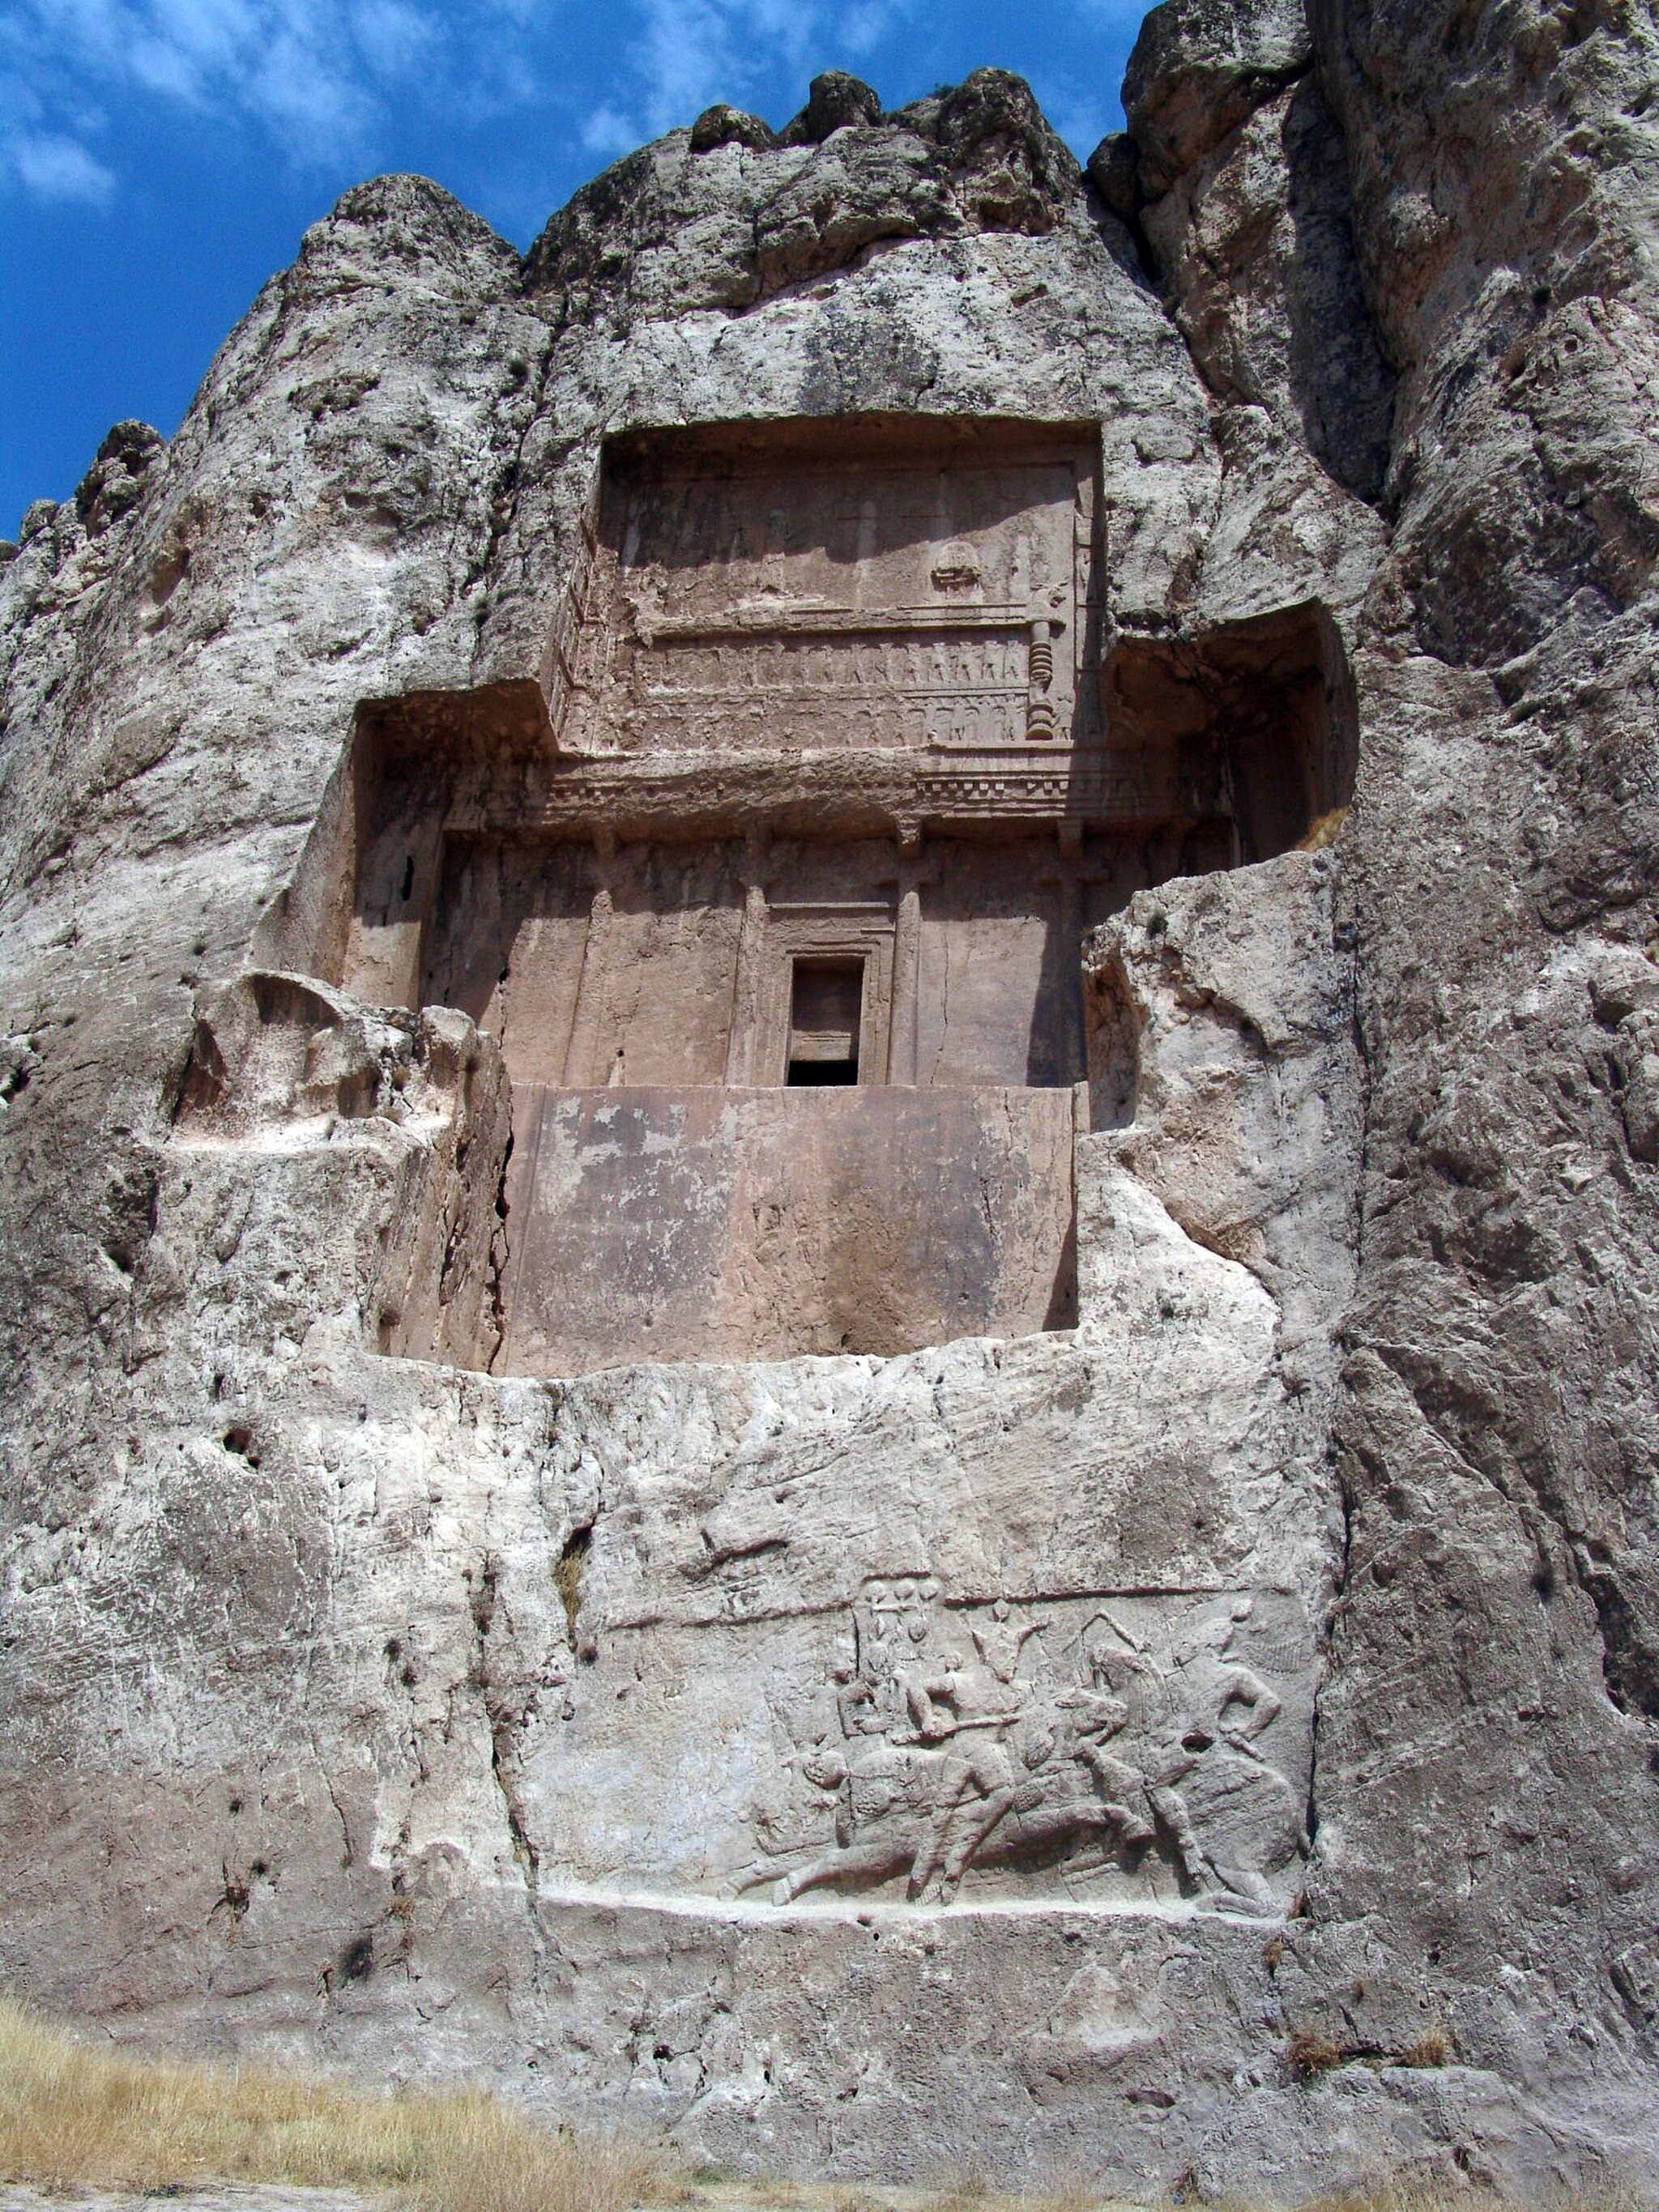
Title: Naqsh-e Rustam 2
Description: آرامگاه داریوش دوم در نقش رستم
Date: 2007-08-30
Categories: Taken with Sony DSC-F828, Tomb of Darius II, Relief of equestrian combat of Shapur II, Self-published work, Files with coordinates missing SDC location of creation, Photos by Darafsh Kaviyani